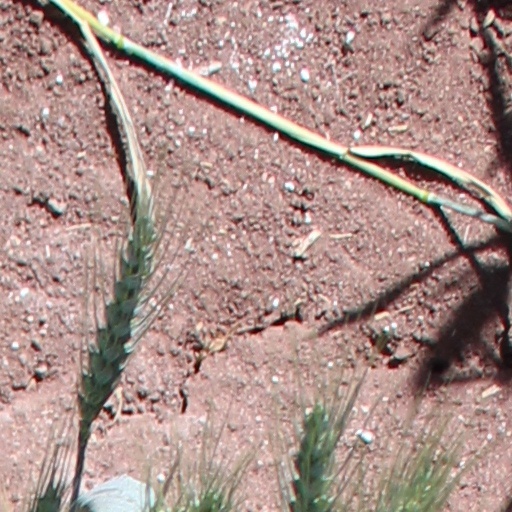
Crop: wheat